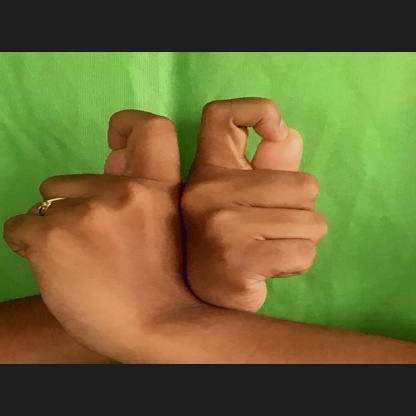
Mudra: Berunda